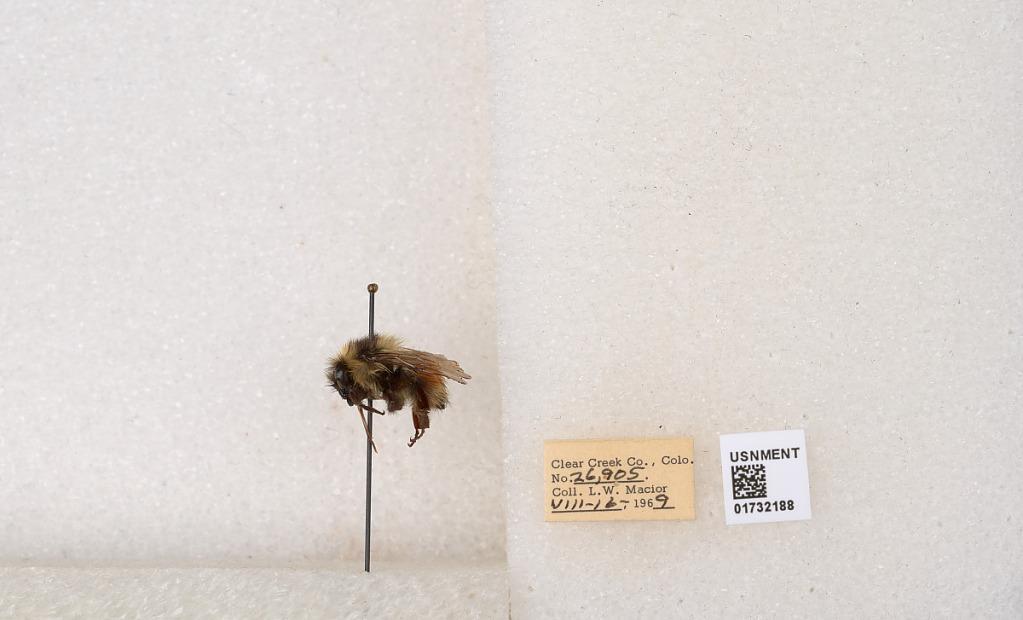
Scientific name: Bombus (Pyrobombus) sylvicola Kirby
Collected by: L. Macior
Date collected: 1969-8-16
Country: United States
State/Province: Colorado
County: Clear Creek
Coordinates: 39.7006, -105.694